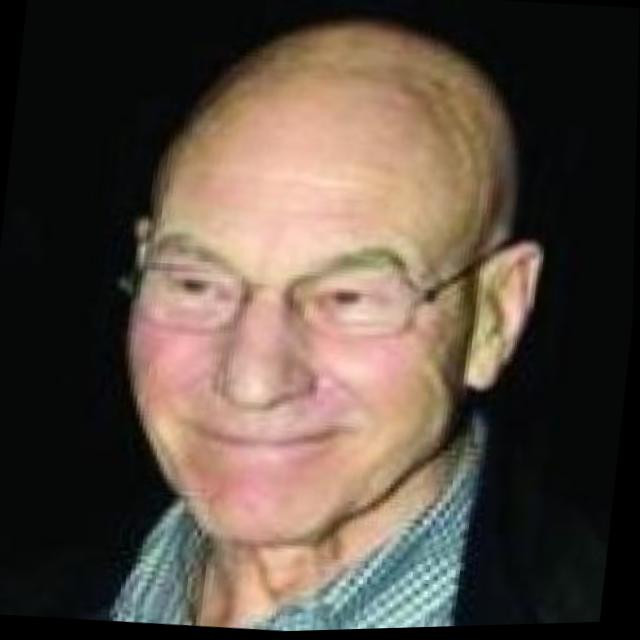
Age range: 65+